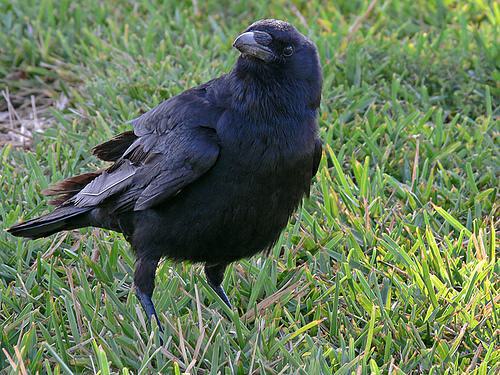
A photo of a american crow